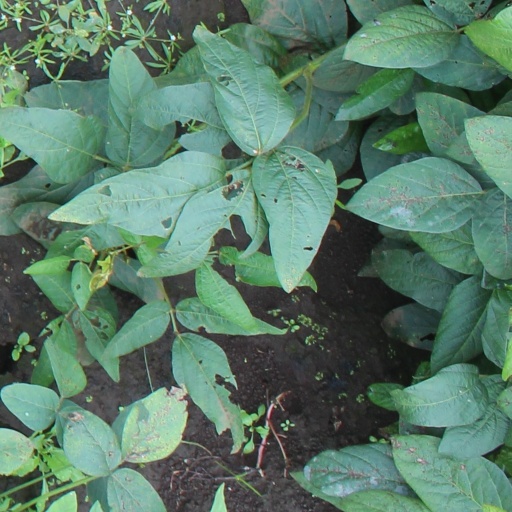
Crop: soybean